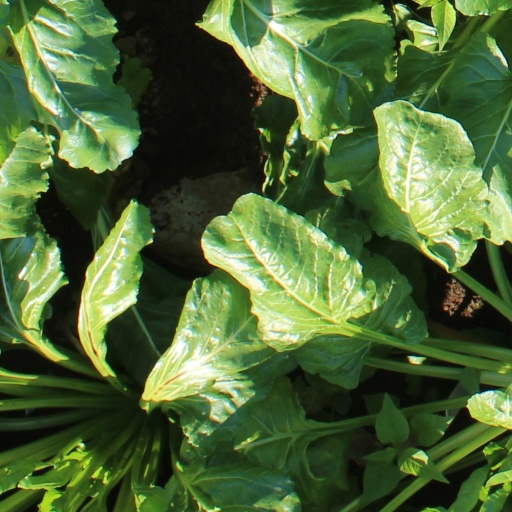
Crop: sugar beet